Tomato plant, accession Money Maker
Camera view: tilt-top (135 deg); turntable rotation: 90 degrees
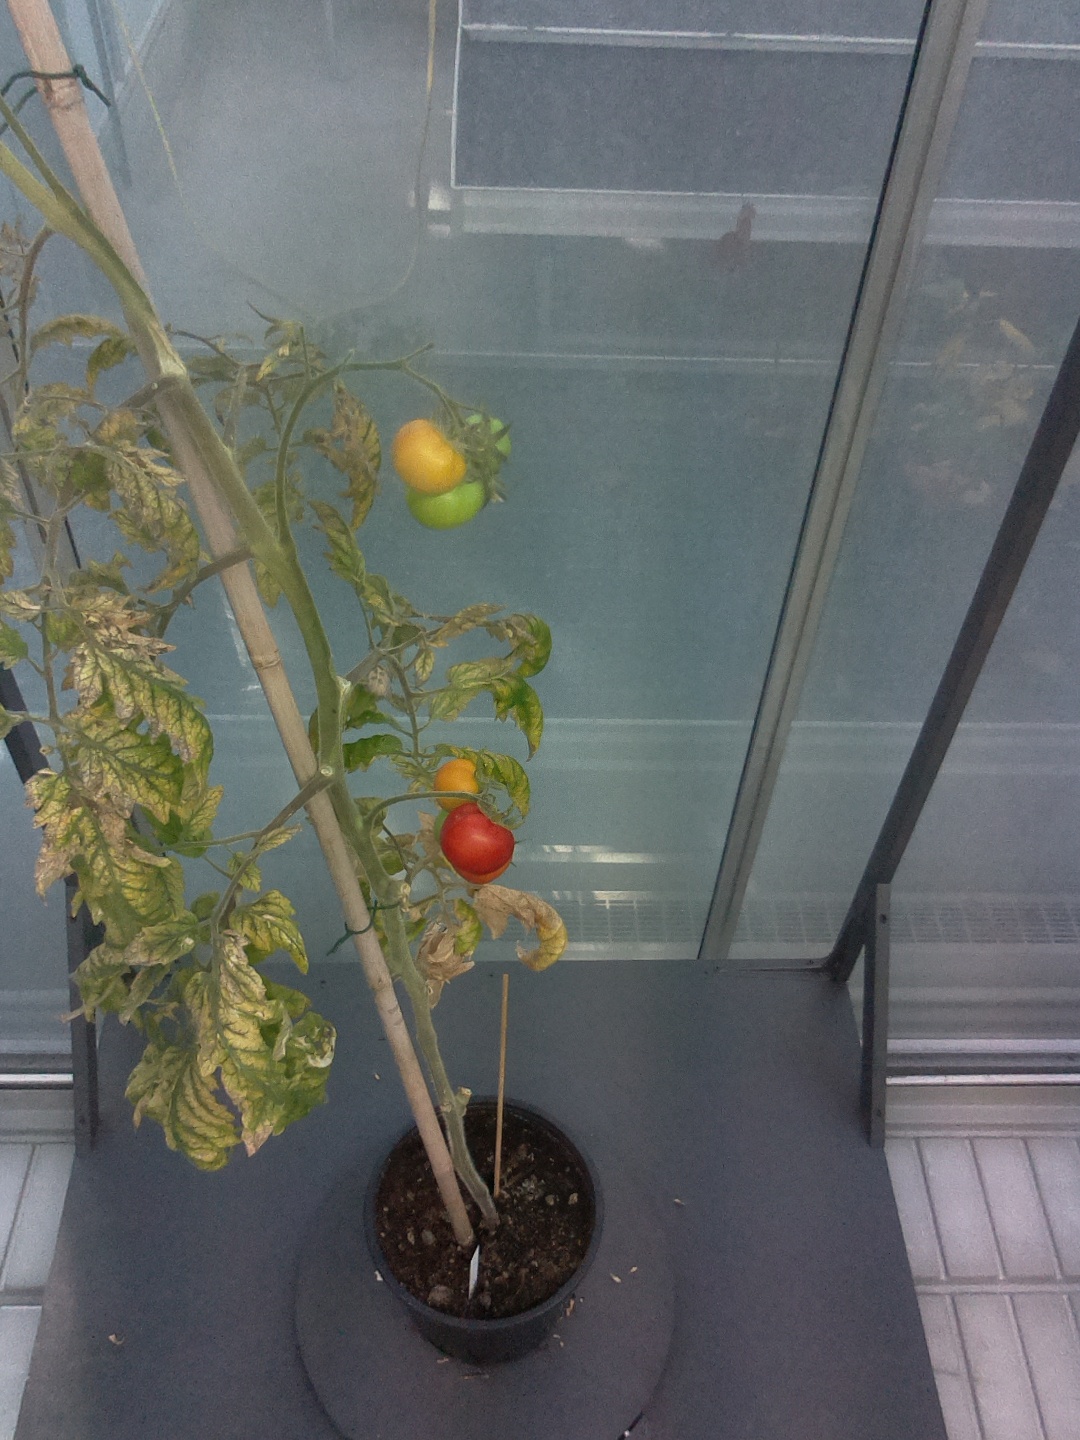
BBCH growth stage 85: 50%-60% of fruits show typical fully ripe color